Bramhapuri

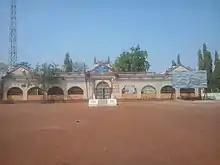
Tehsil Office, Bramhapuri

Bramhapuri is a town and eponymous headquarters of Bramhapuri taluka in Chandrapur district in the state of Maharashtra, India.